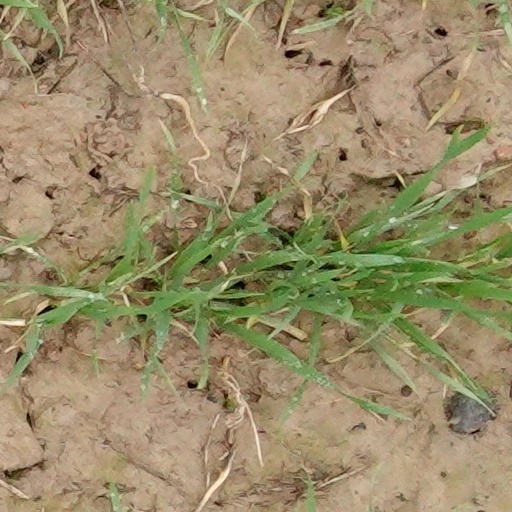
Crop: wheat